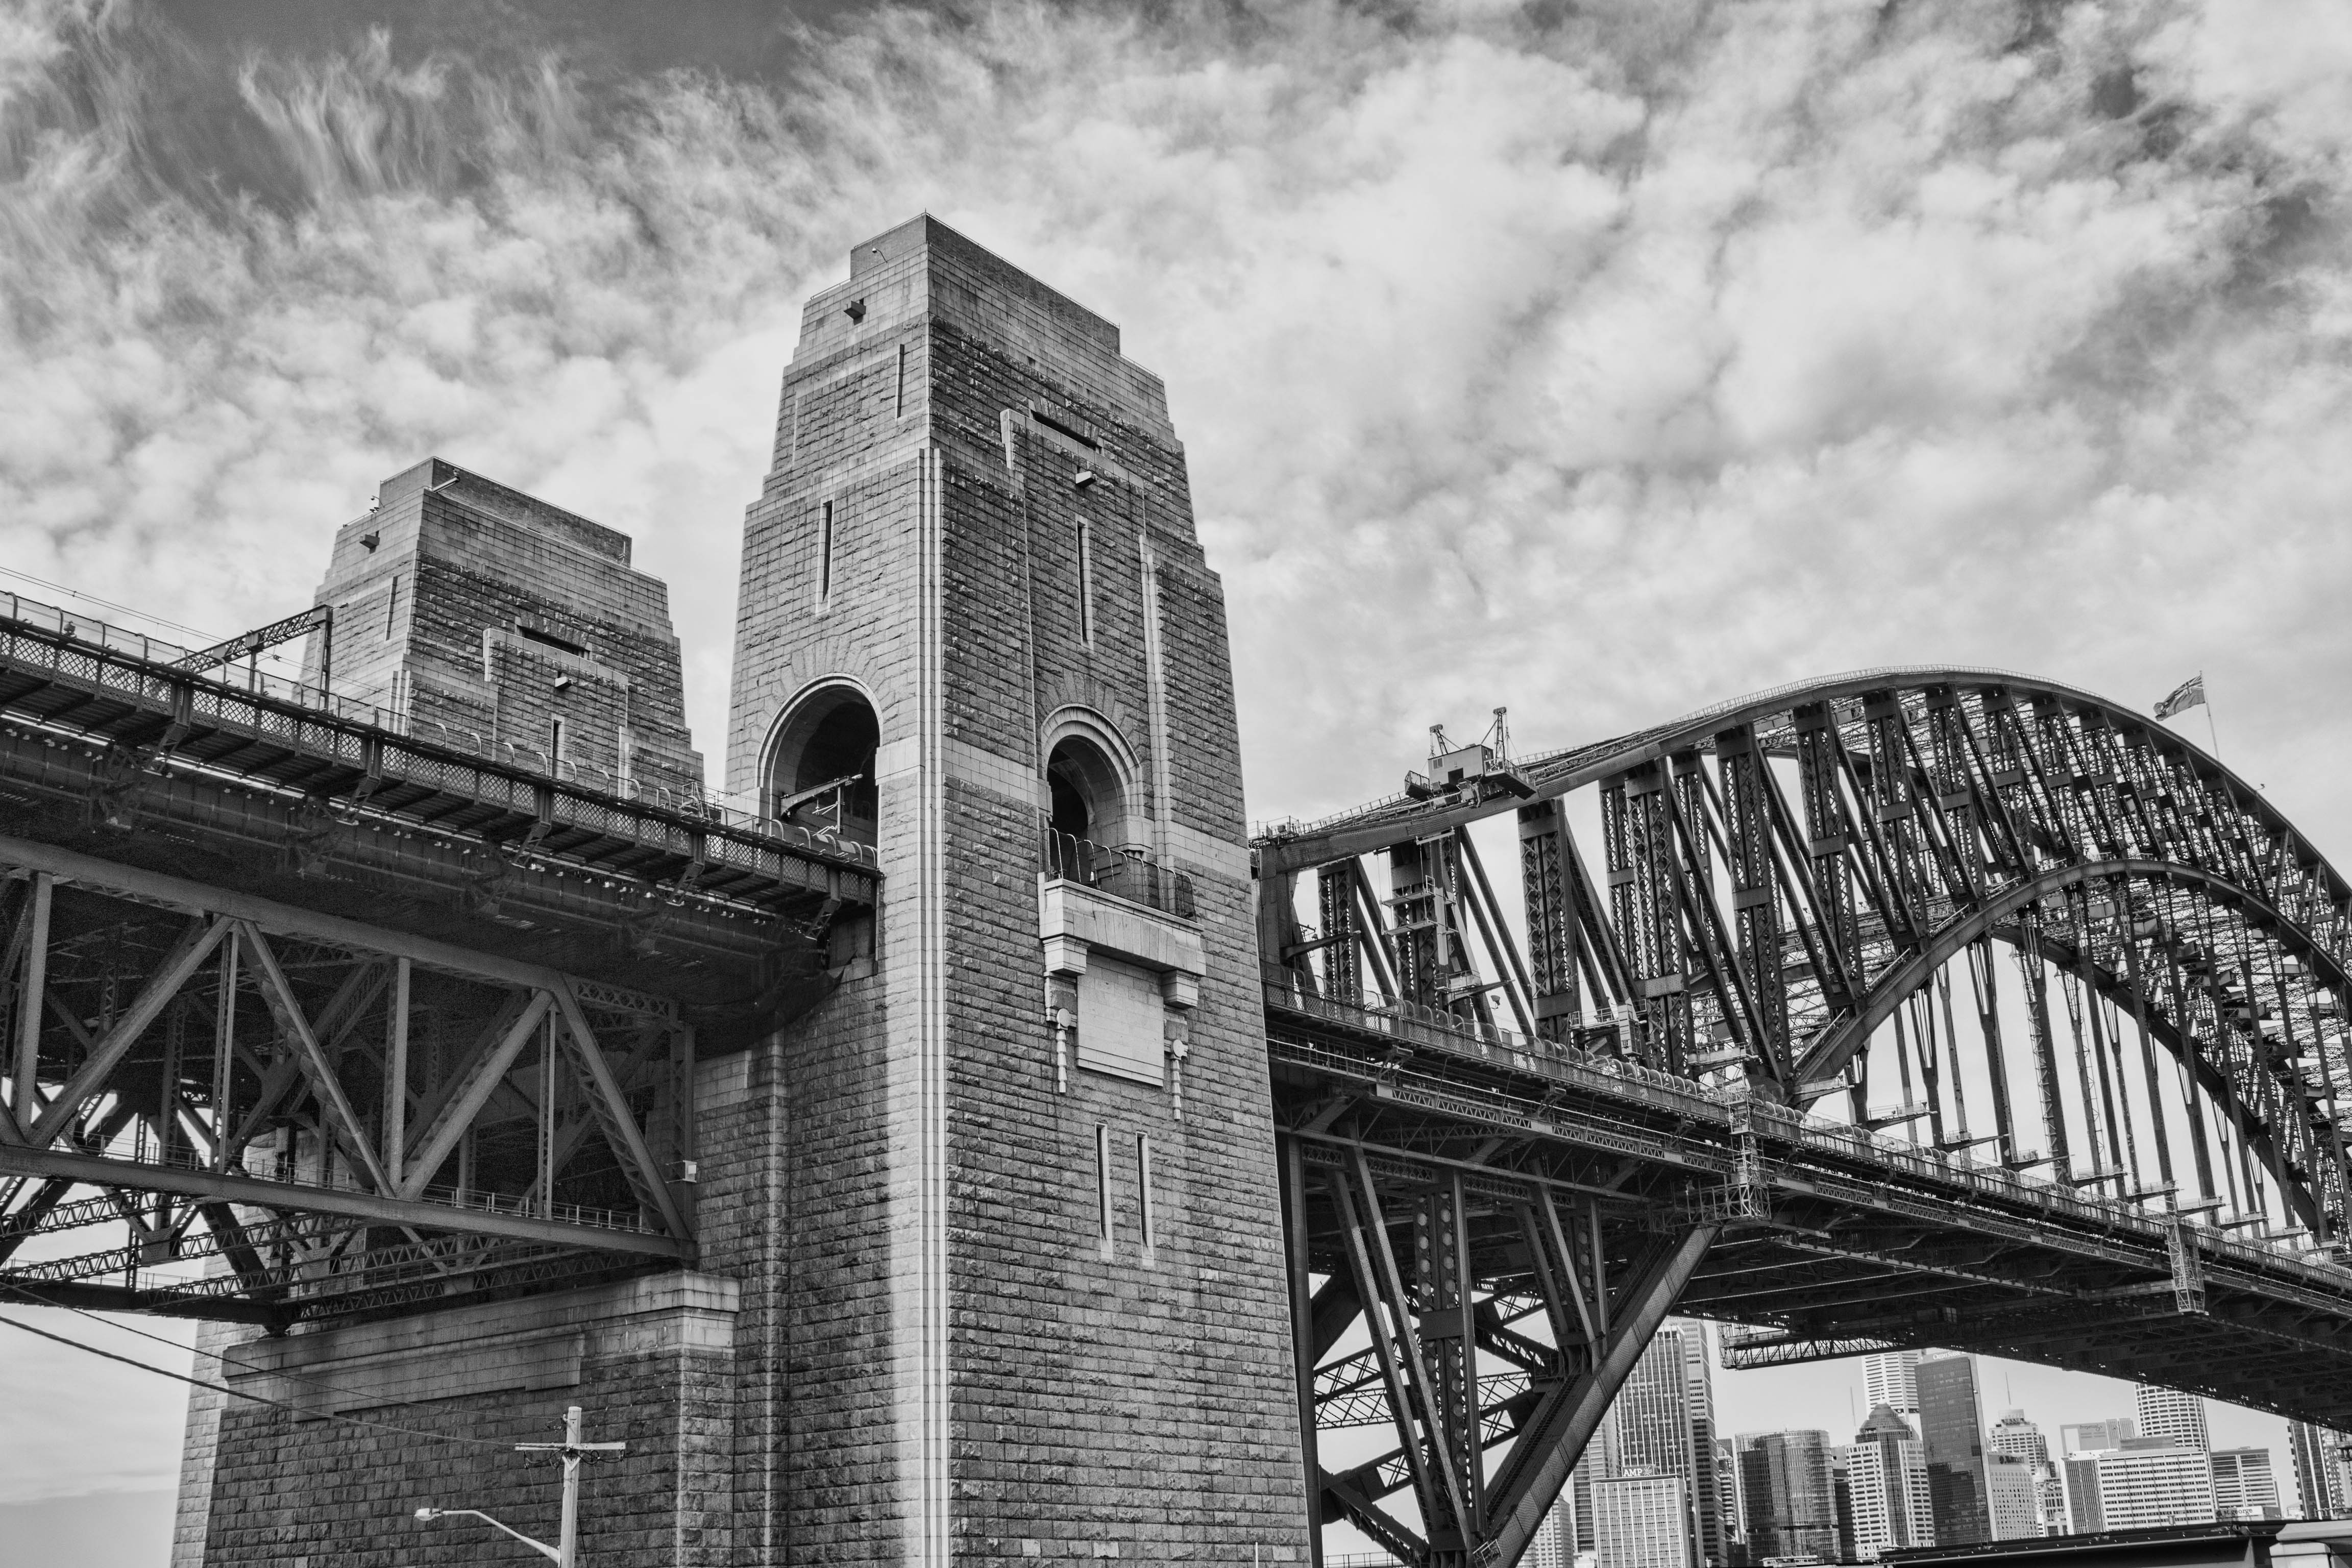
black and white, architecture, bridge, skyscraper, cityscape, transport, landmark, monochrome, urban area, monochrome photography